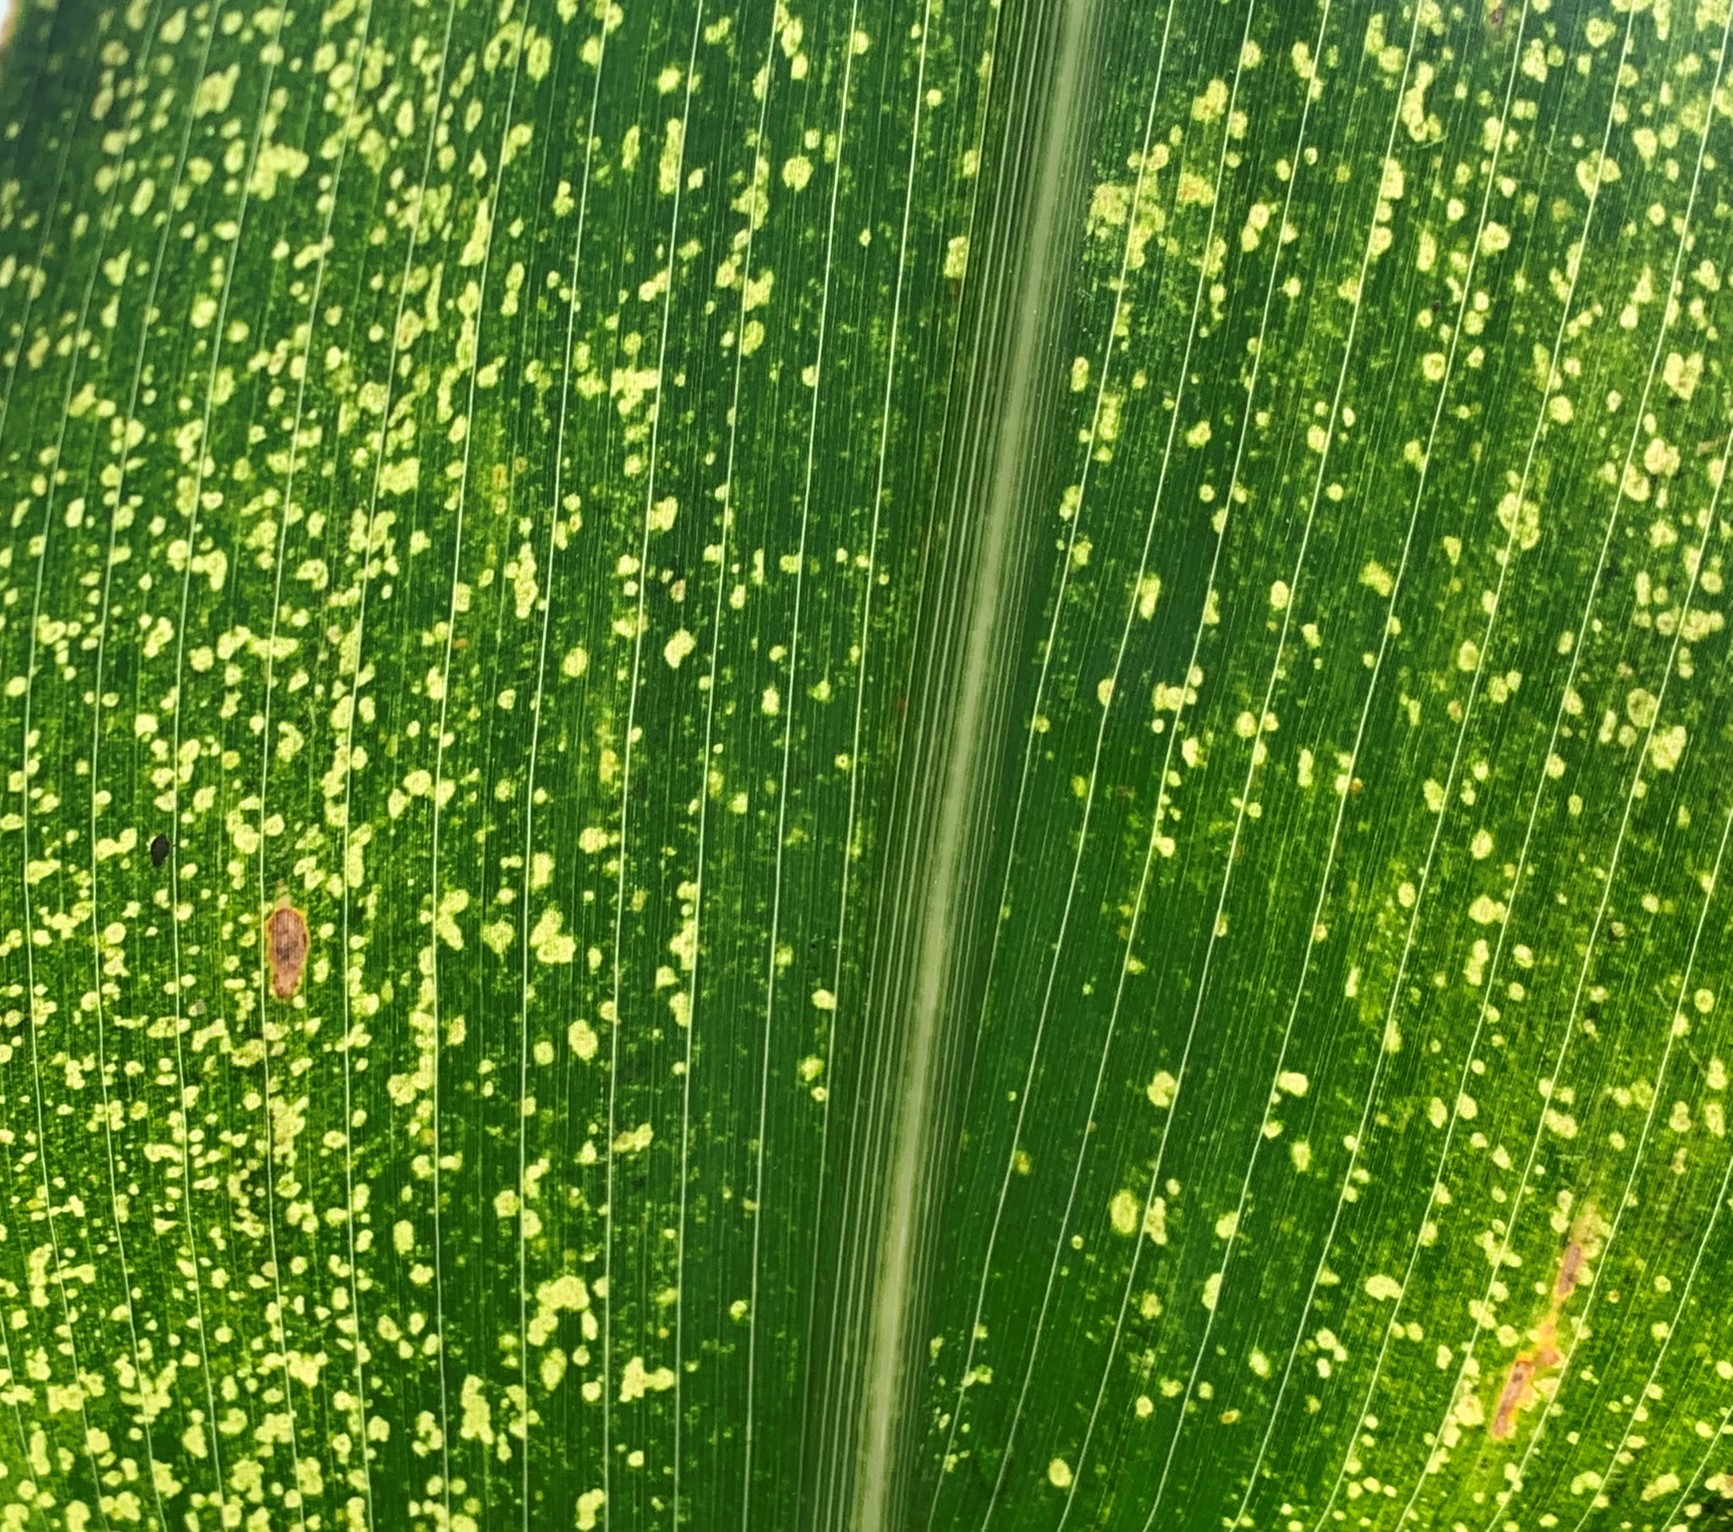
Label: MLN